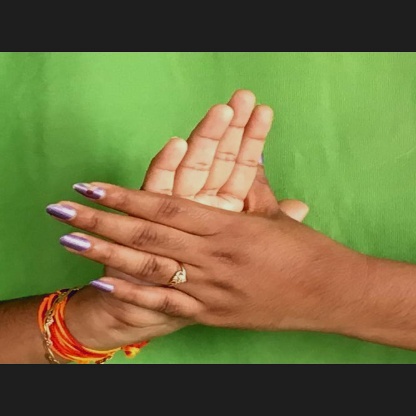
Mudra: Chakra